Water supply and sanitation in Israel

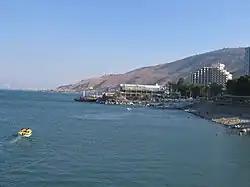
Sea of Galilee

Historically, Israel had about 1,780 million cubic meters of conventional freshwater and brackish water resources at its disposal in an average year. More than half of these resources consisted of inflows from the Golan Heights (275 million), Lebanon (310 million) and the West Bank (345 million). 92 percent of the conventional water resources were considered economically exploitable, the rest being excess floodwaters. The usable amount consisted of about 1.1 billion cubic meters of groundwater and springs and 0.6 billion from surface water. About 80% of the water resources are located in the north of the country and only 20% in the south. However, average rainfall has declined, possibly as a result of climate change, so that conventional water resources are now estimated at less than 1,336 million cubic meters in an average year (arithmetic mean) over the period 1975–2011. The median was even lower at 1,202 million cubic meters per year.